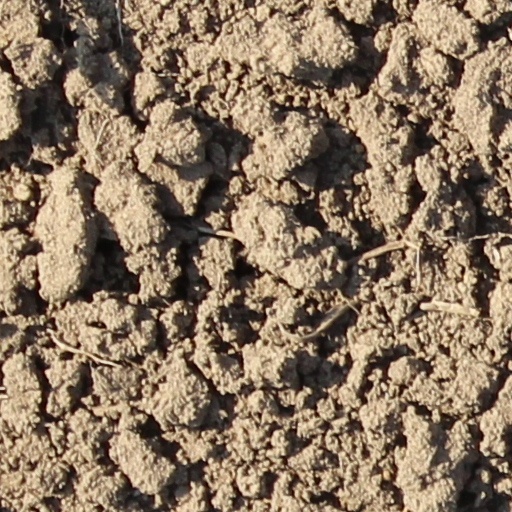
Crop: wheat